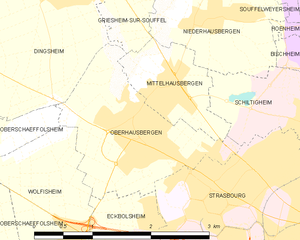
Carte des communes françaises